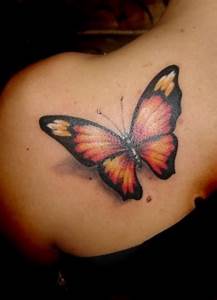
Label: butterfly